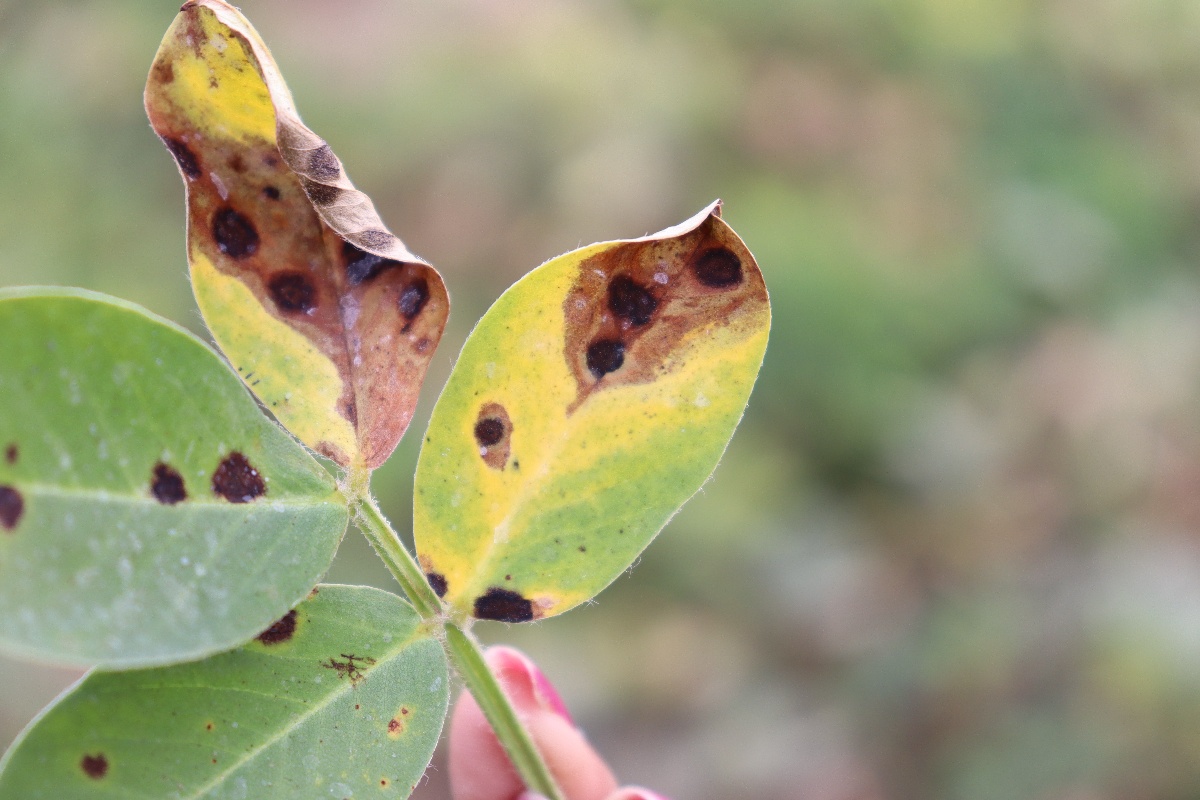
Label: nutrition deficiency